Ava–Hanthawaddy War (1385–1391)

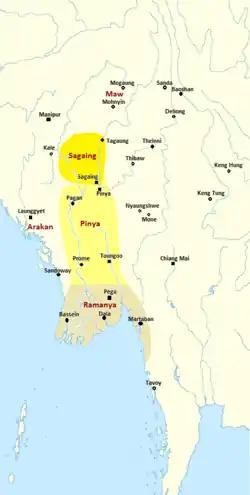
Political map of Burma

The origins of the war trace back to the two kingdoms' lukewarm relationship since the early 1370s as well as Ava's long-running problems with its northern neighbor, Shan-speaking Maw (Mong Mao).